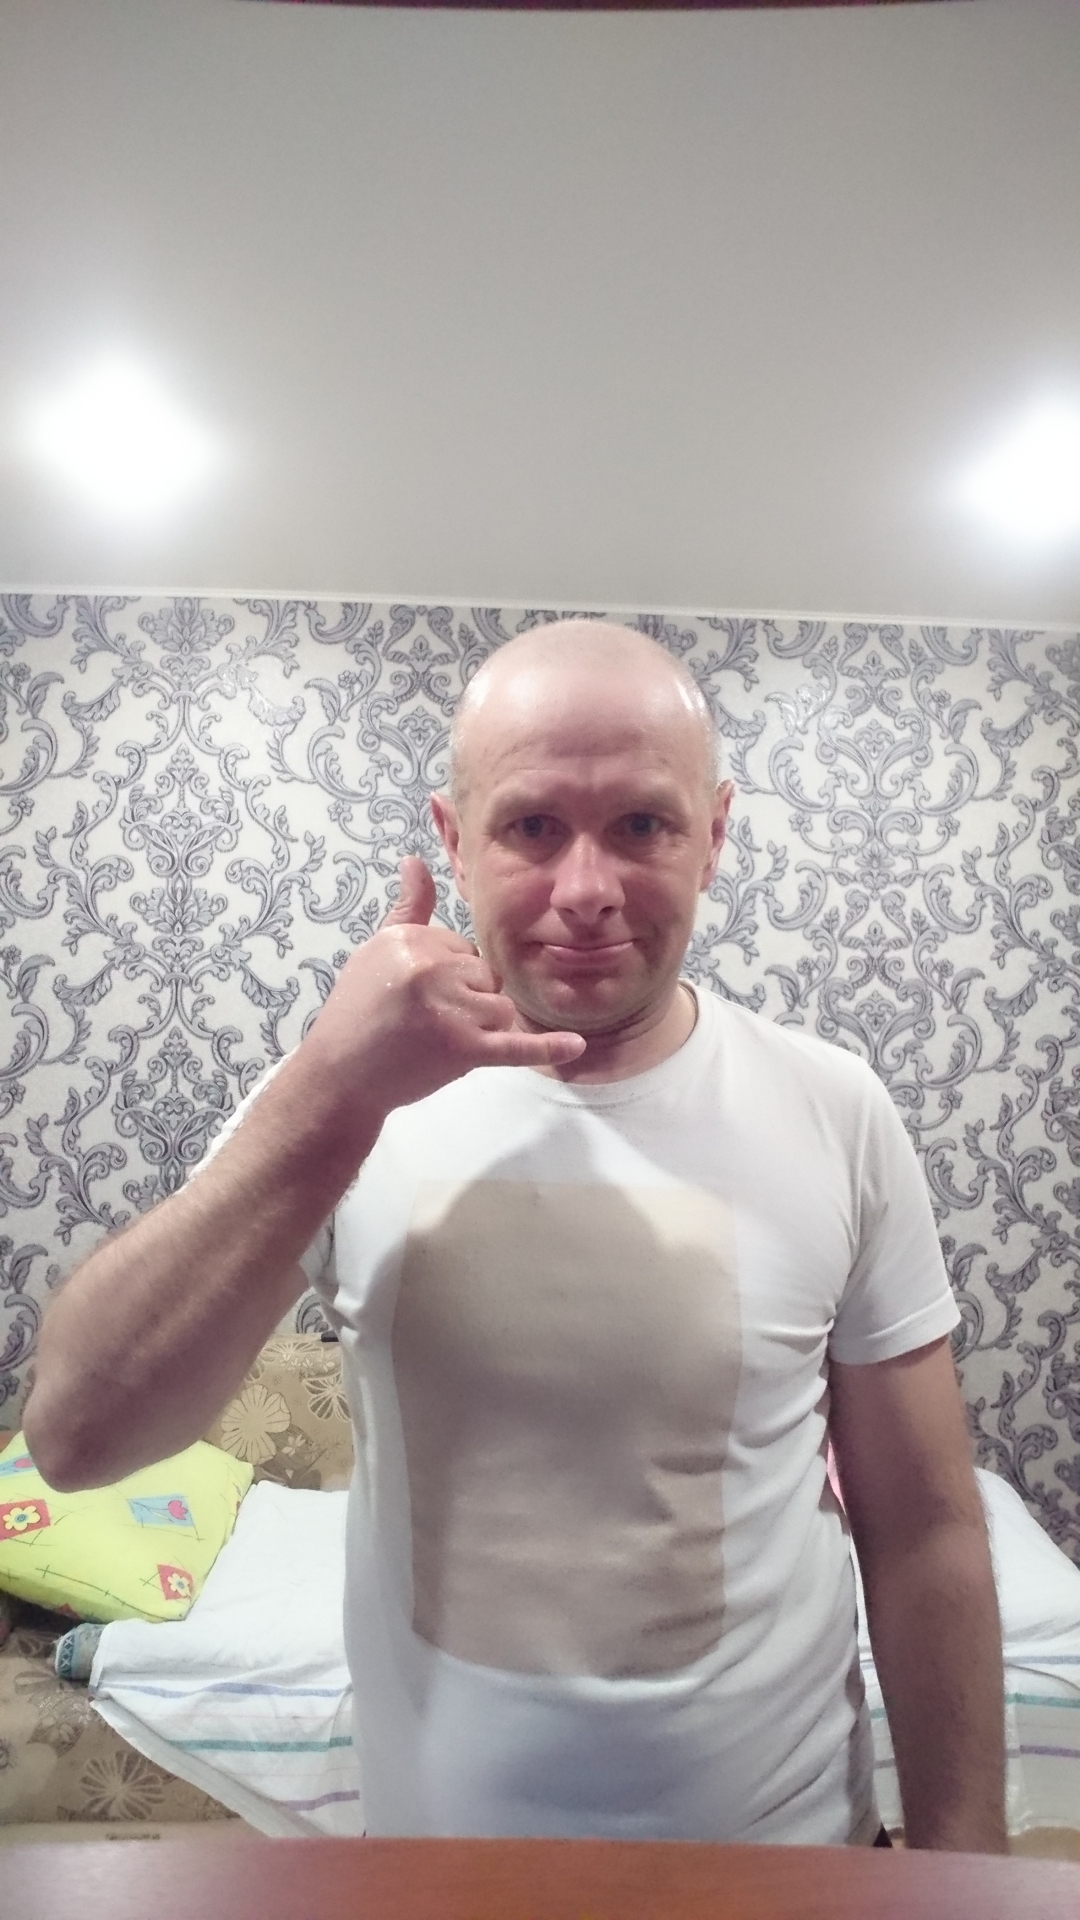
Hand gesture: call